Venus Pencils

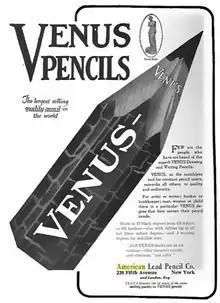
Venus Pencils

Venus Pencils were a brand name of pencils made by the American Lead Pencil Company beginning in 1905. The production of Venus pencils gave the company an early start in the manufacture of high-quality pencils marketed to artists and architects. Venus pencils became even more popular after the First World War, which had interrupted the supply of pencil from German companies.